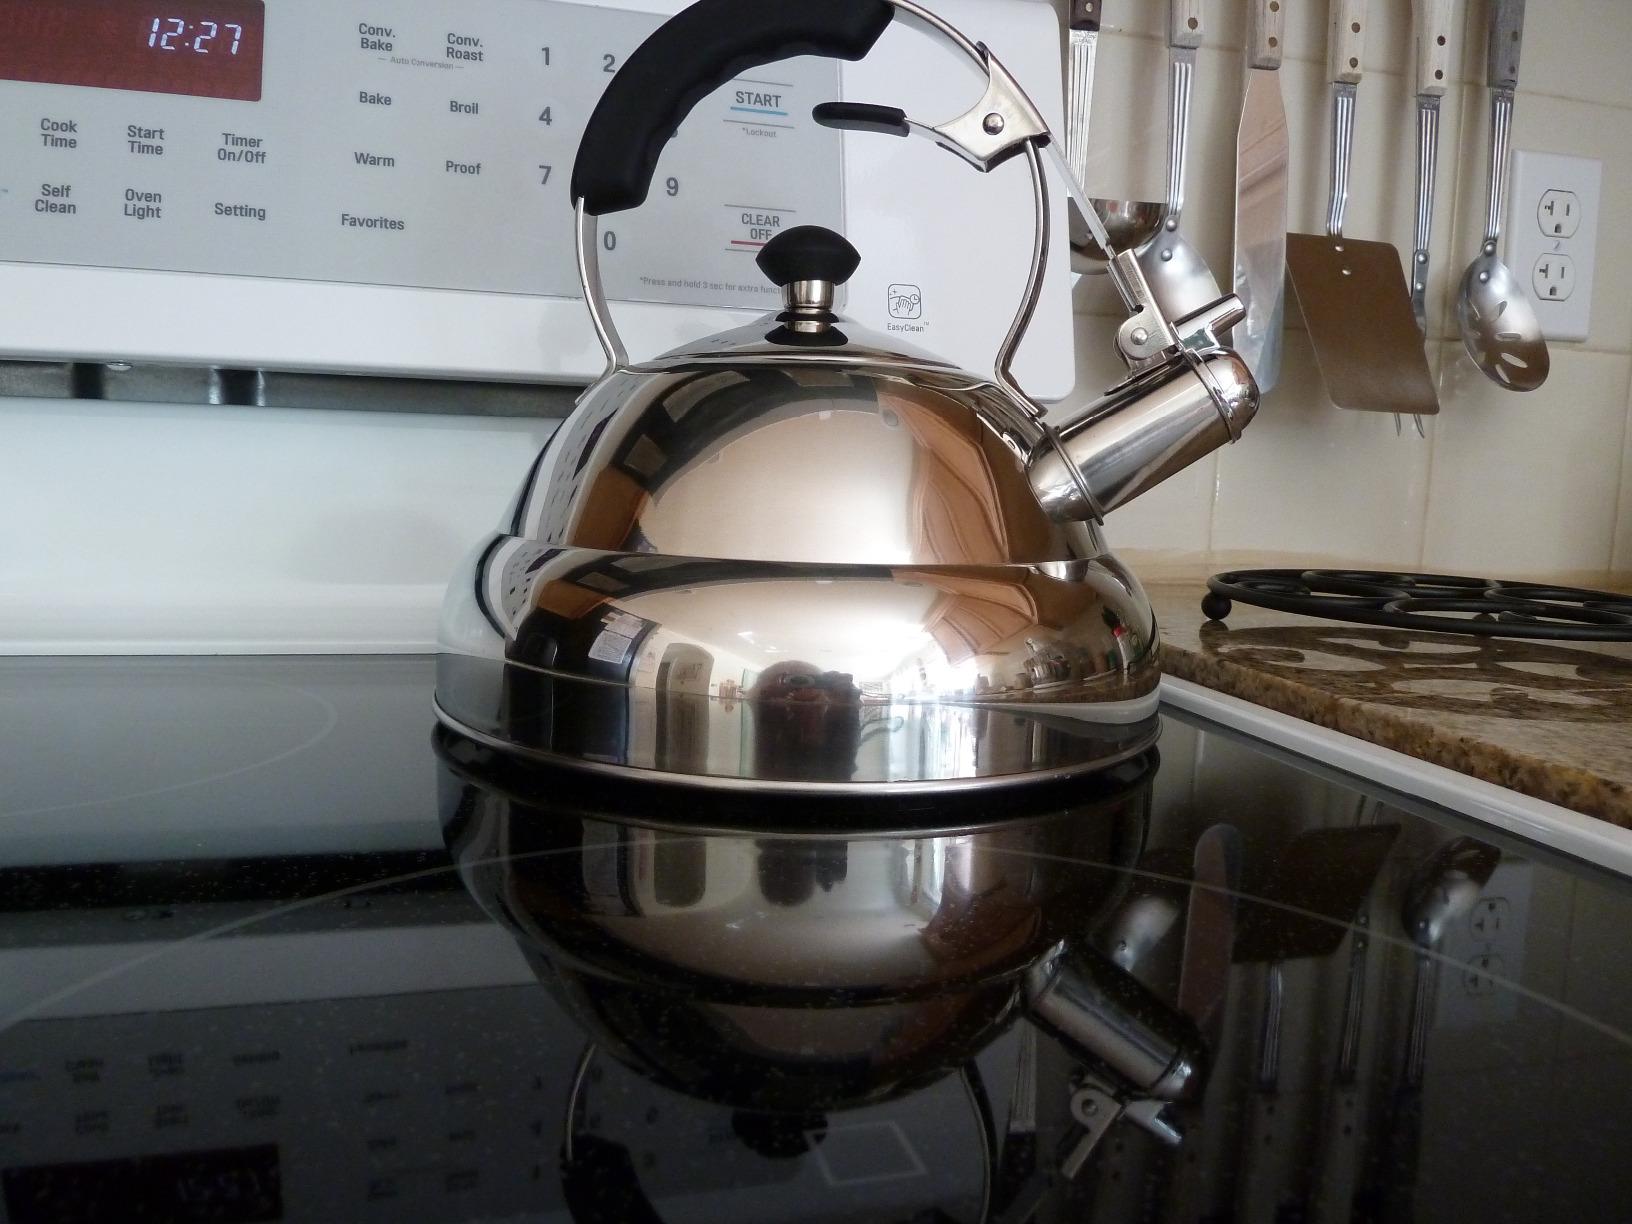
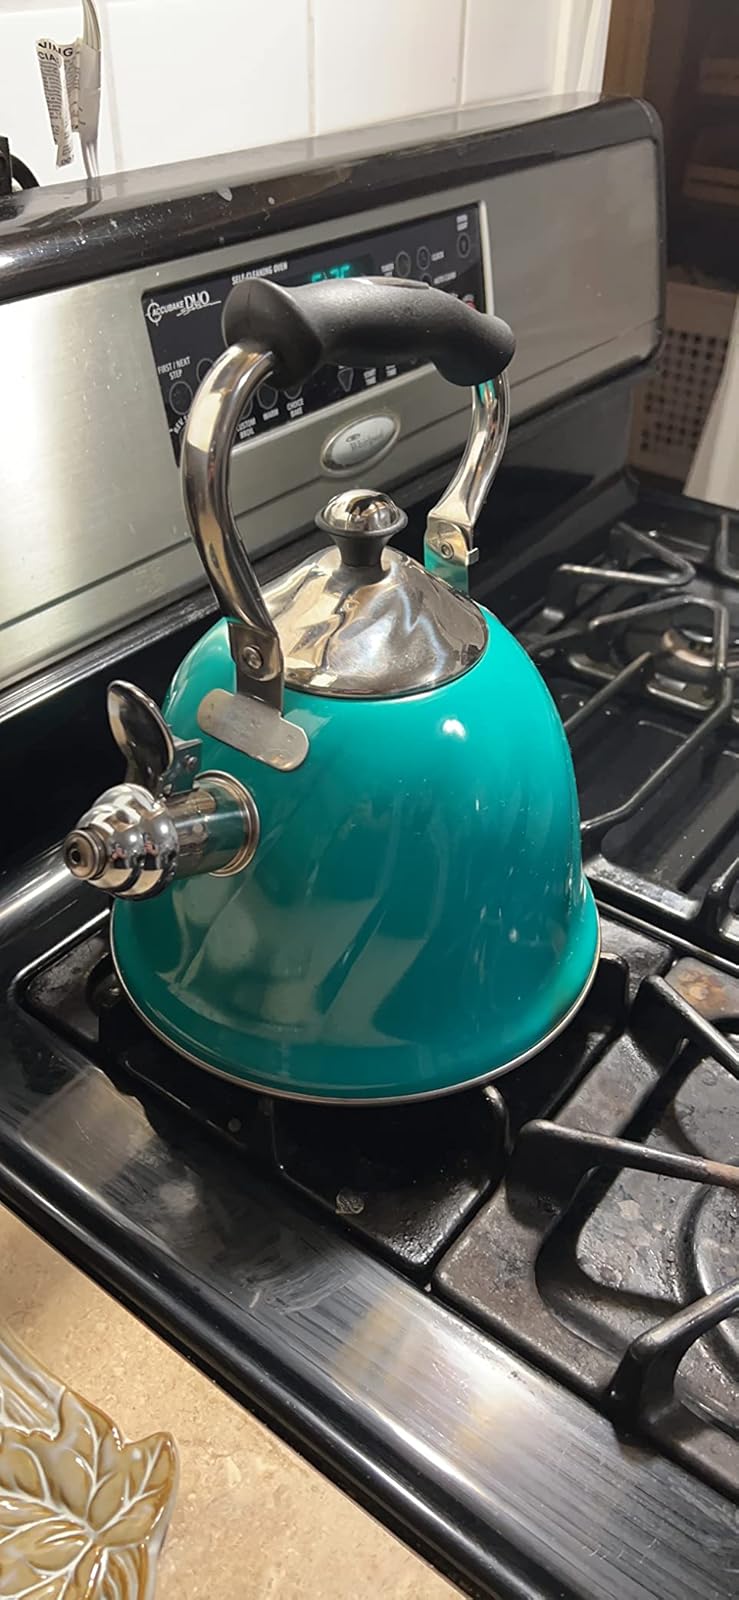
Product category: items_kettle
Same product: no